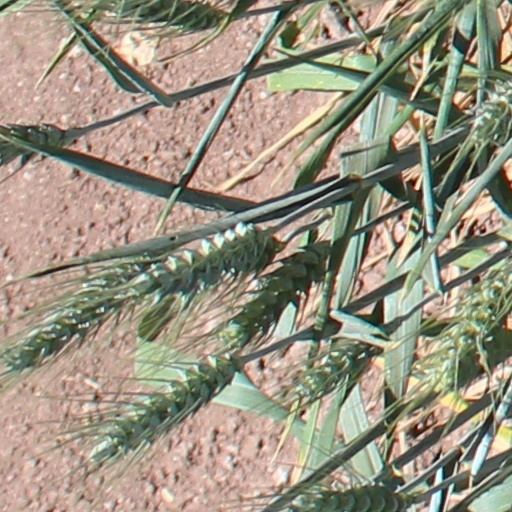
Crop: wheat